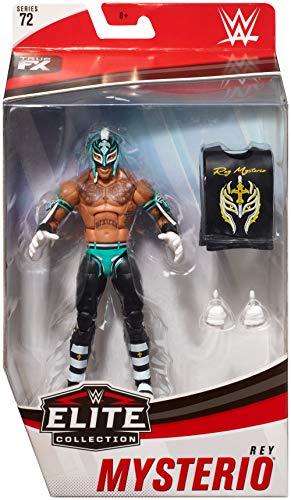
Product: WWE Rey Mysterio Elite Collection Action Figure
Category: Toys & Games | Toy Figures & Playsets | Action Figures
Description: This WWE Elite Collection action figure captures the blowout action.
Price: $25.99
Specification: ProductDimensions:6x2.5x10.5inches|ItemWeight:6.2ounces|ShippingWeight:6.2ounces(Viewshippingratesandpolicies)|ASIN:B07XC3JBLP|Itemmodelnumber:GKP26|Manufacturerrecommendedage:8-11years